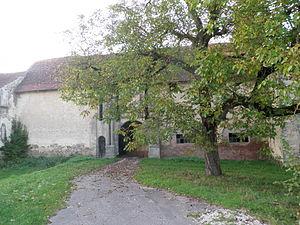
Communs du château
Le château d'Harcourt est un château de la commune d'Isches, au sud-ouest du département des Vosges, en région Lorraine.
Isches est une commune française située dans le département des Vosges, en région Grand Est.
la liste des châteaux des Vosges recense de manière non exhaustive les châteaux, maisons fortes, mottes castales, situés dans le département français des Vosges. Il est fait état des inscriptions et classements au titre des monuments historiques.